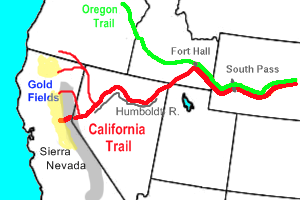
Lindsay Applegate était un pionnier connu pour avoir frayé avec ses frères Charles et Jesse la Piste Applegate en 1846. Cette piste constituait une alternative pour la fin de la piste de l'Oregon qui franchissait les Montagnes Rocheuses et visait à être une route moins dangereuse pour se rendre dans le territoire de l'Oregon.
La Californie était habitée depuis plus de 13 000 ans par de nombreuses tribus amérindiennes, lorsque les explorateurs européens l'atteignent au XVIᵉ siècle. Oubliée durant le XVIIᵉ siècle par les Espagnols, elle n’est colonisée qu’à partir de 1765 sous l’impulsion de Charles III d’Espagne. Cette colonisation repose sur trois piliers : les missions, qui convertissent les Amérindiens, les « presidios », qui assurent la défense du territoire, et enfin les pueblos, où résident les colons. C’est à cette époque que les Britanniques et les Français commencent à s’intéresser à la Californie, suivis par les Russes au début du XIXᵉ siècle.